Friederike Möhlenkamp

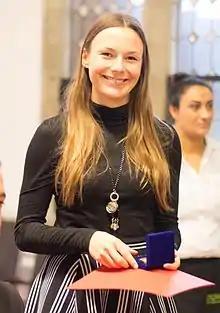
Friederike Möhlenkamp 2016

Friederike Möhlenkamp (born 19 November 1992) is a German sprinter. She competed in the 4 × 400 metres relay at the 2016 European Athletics Championships and in the 4 x 400 metres relay at the 2016 Summer Olympics.